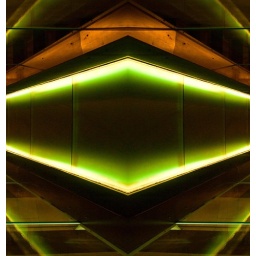
Some photoshop nonsense. This started life a shot of the floor of a corridor in John Ryland library in manchester